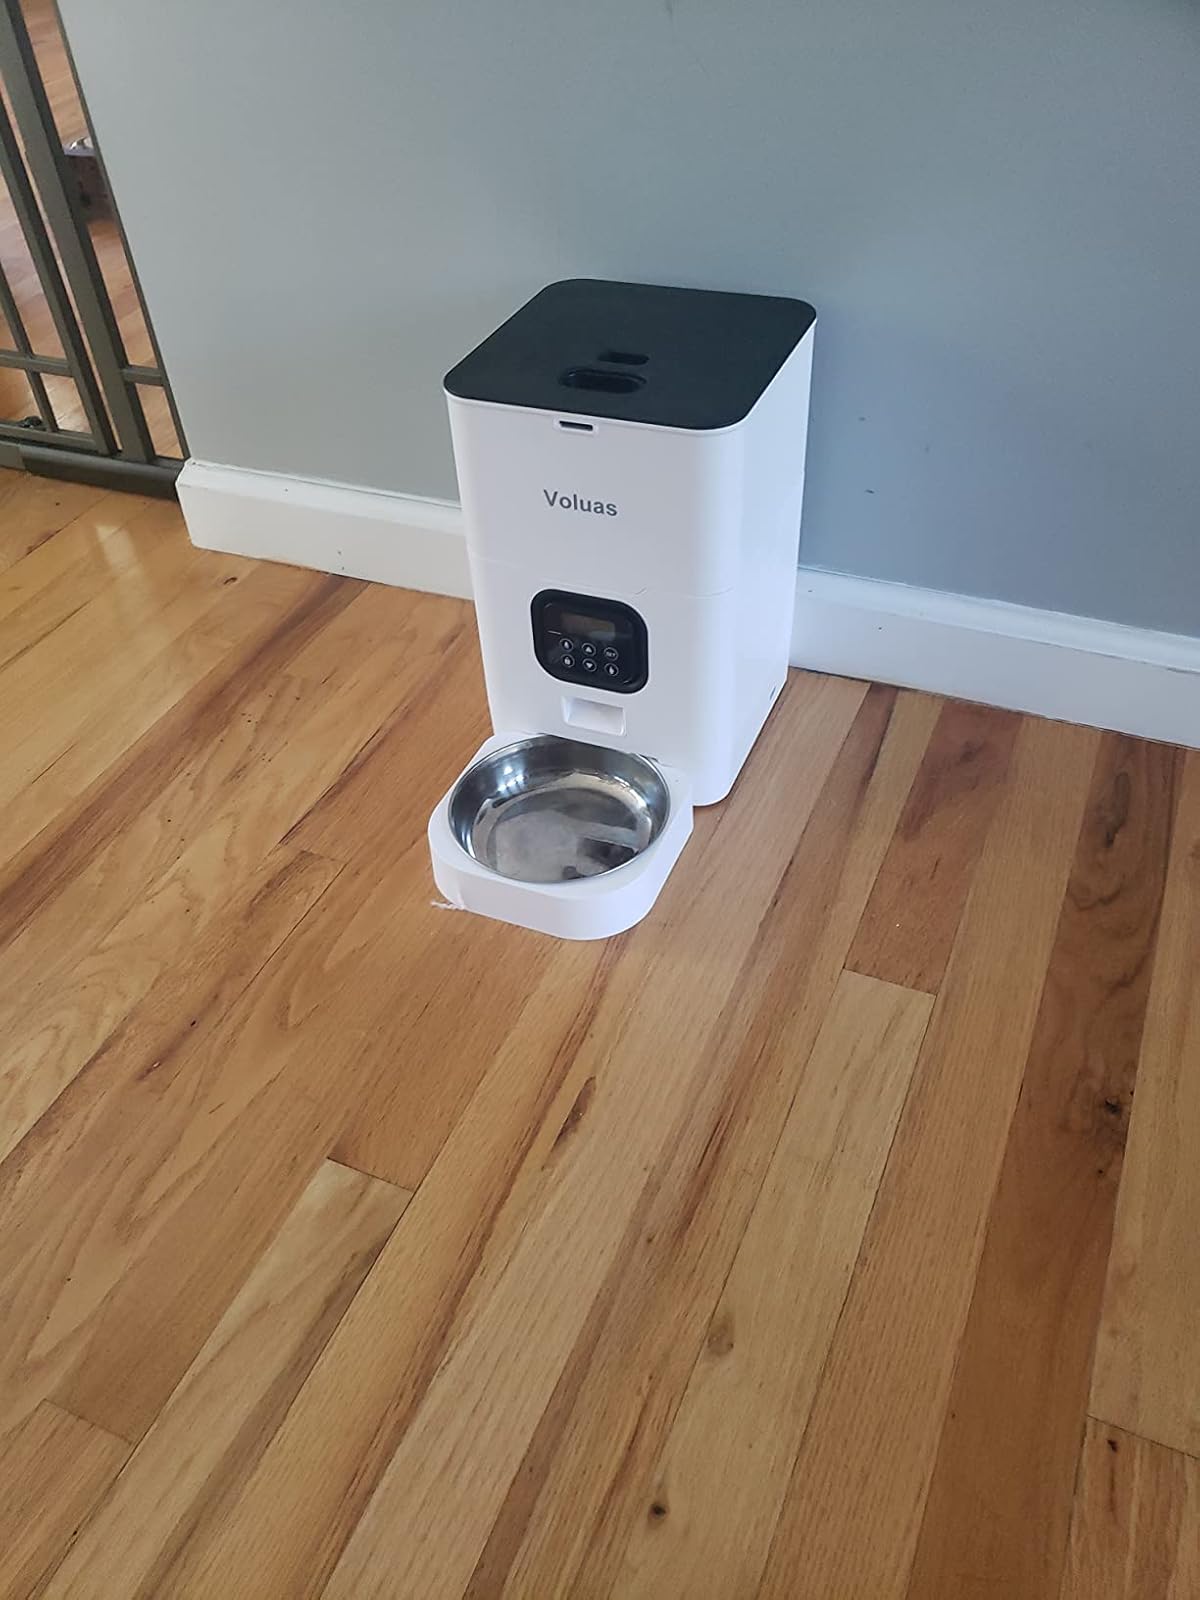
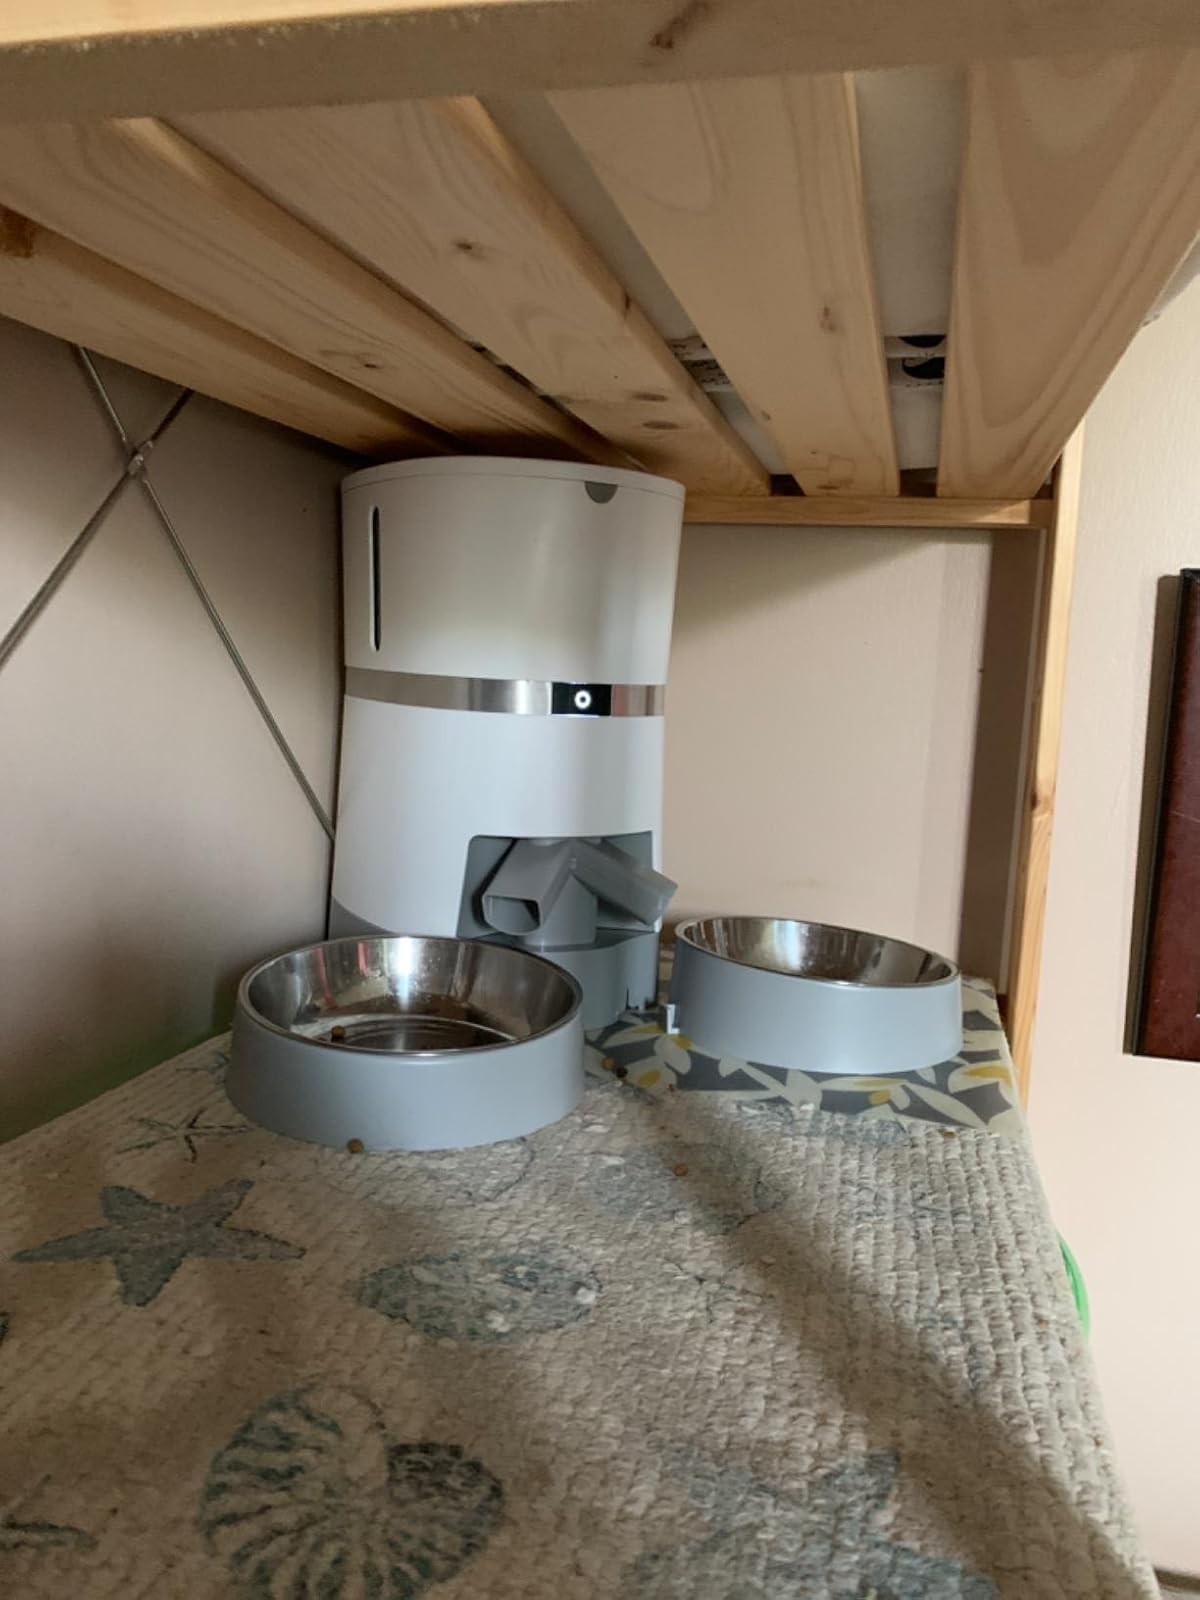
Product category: items_feeder
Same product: no